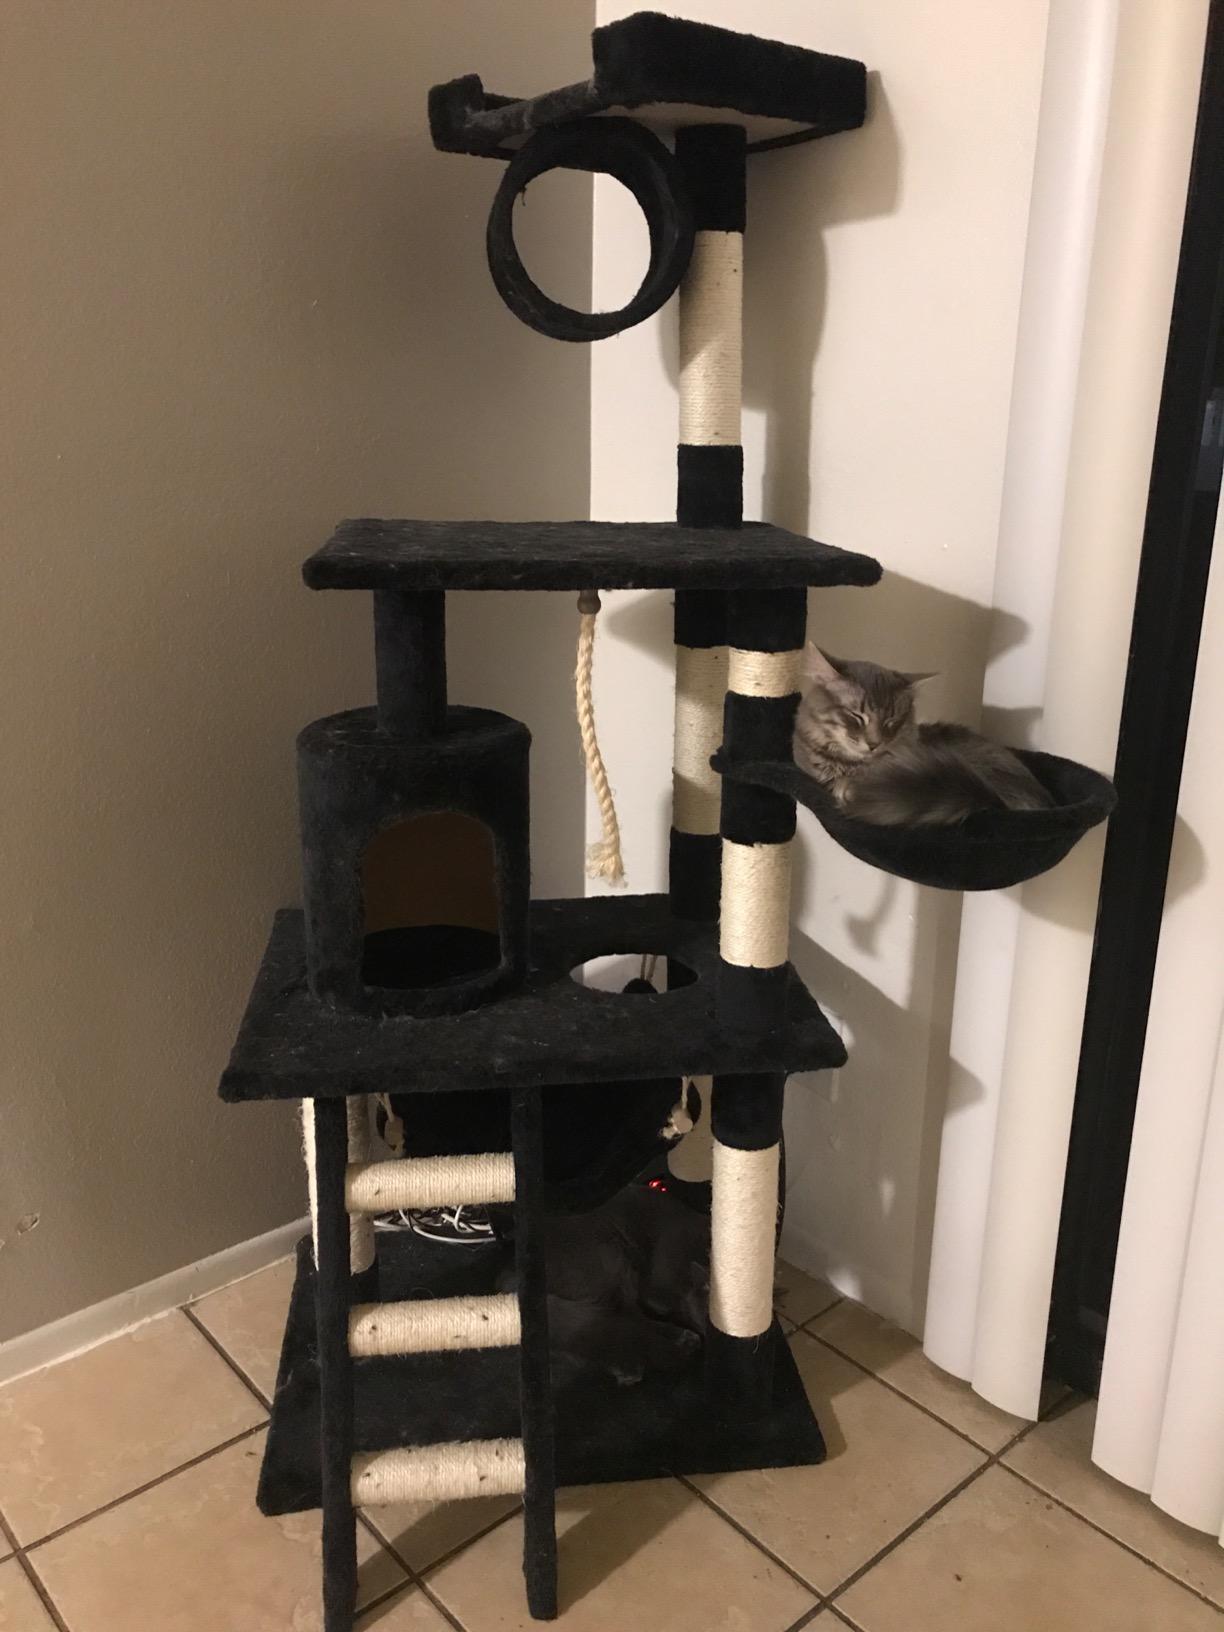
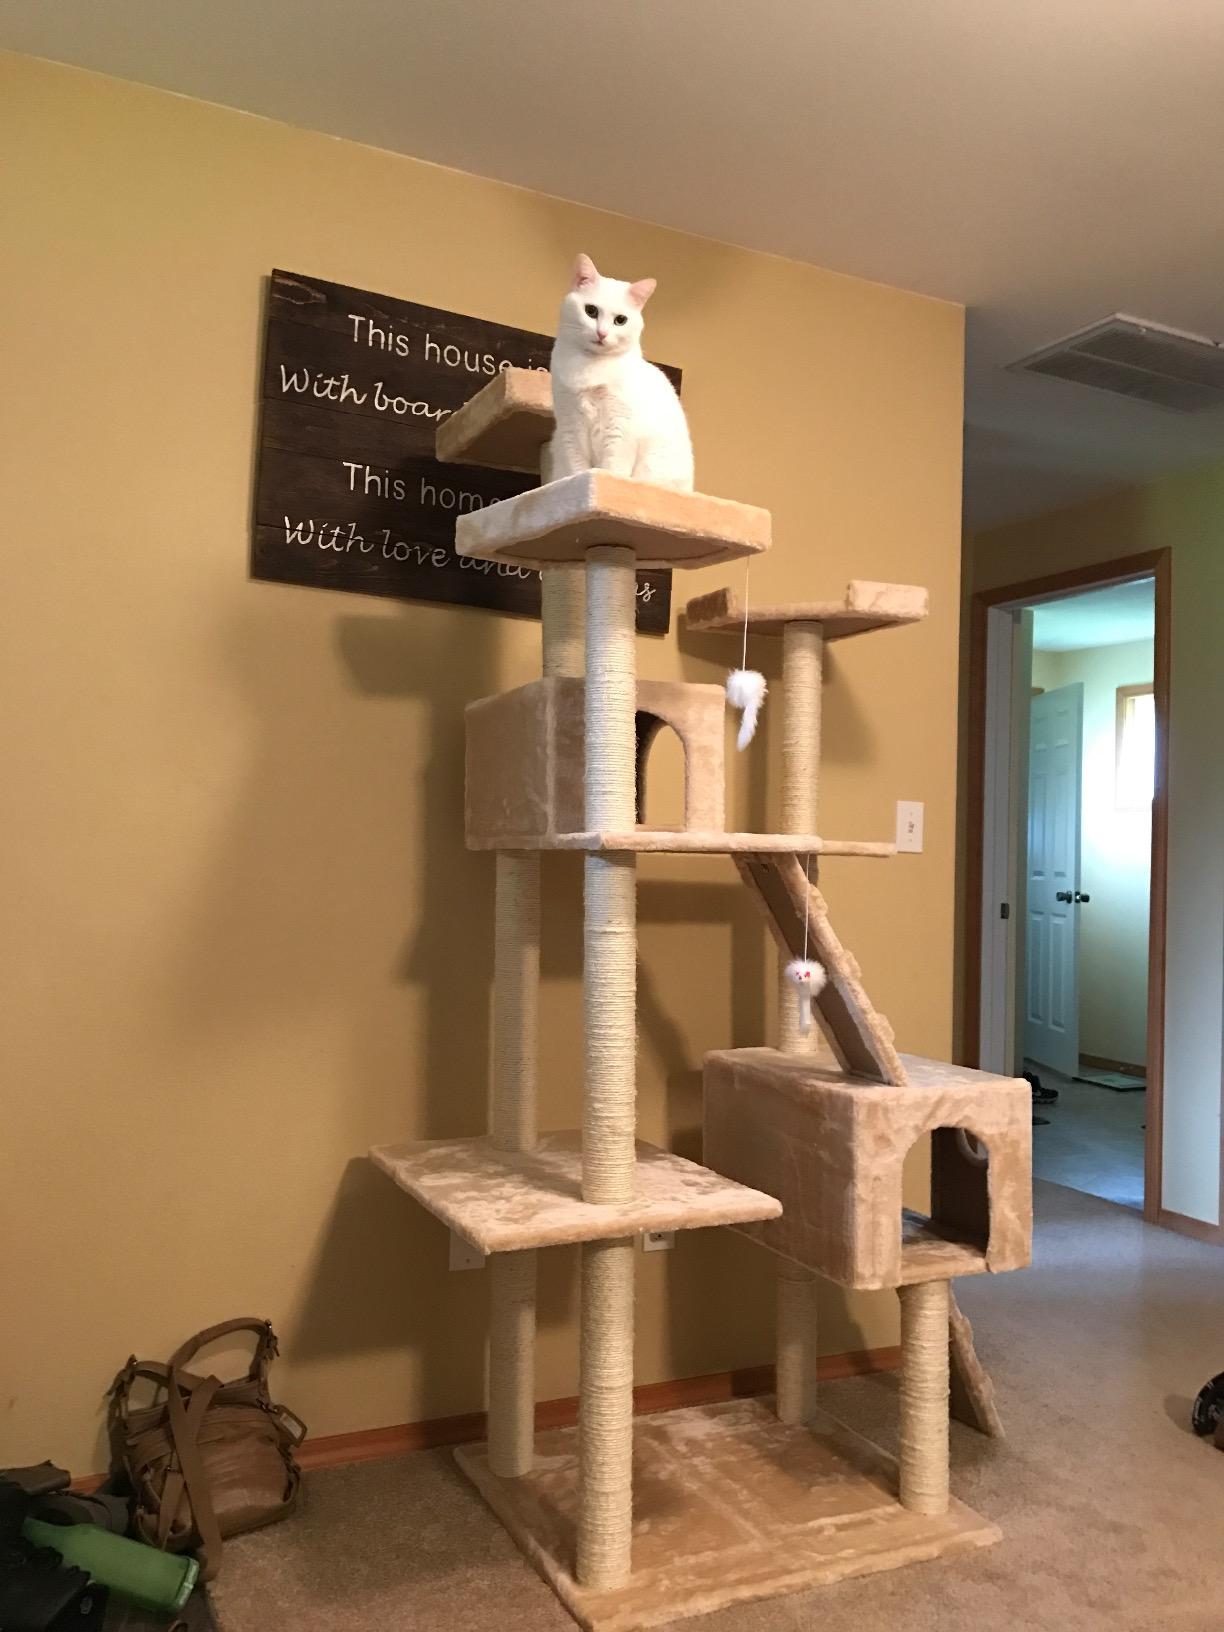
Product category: items_cat tree
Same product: no